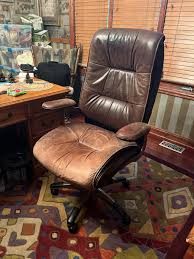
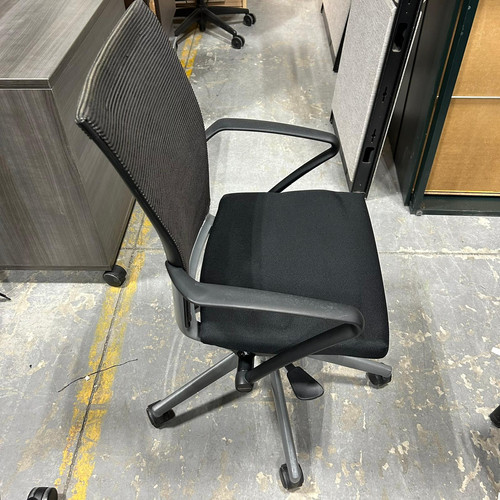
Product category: items_chair
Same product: no